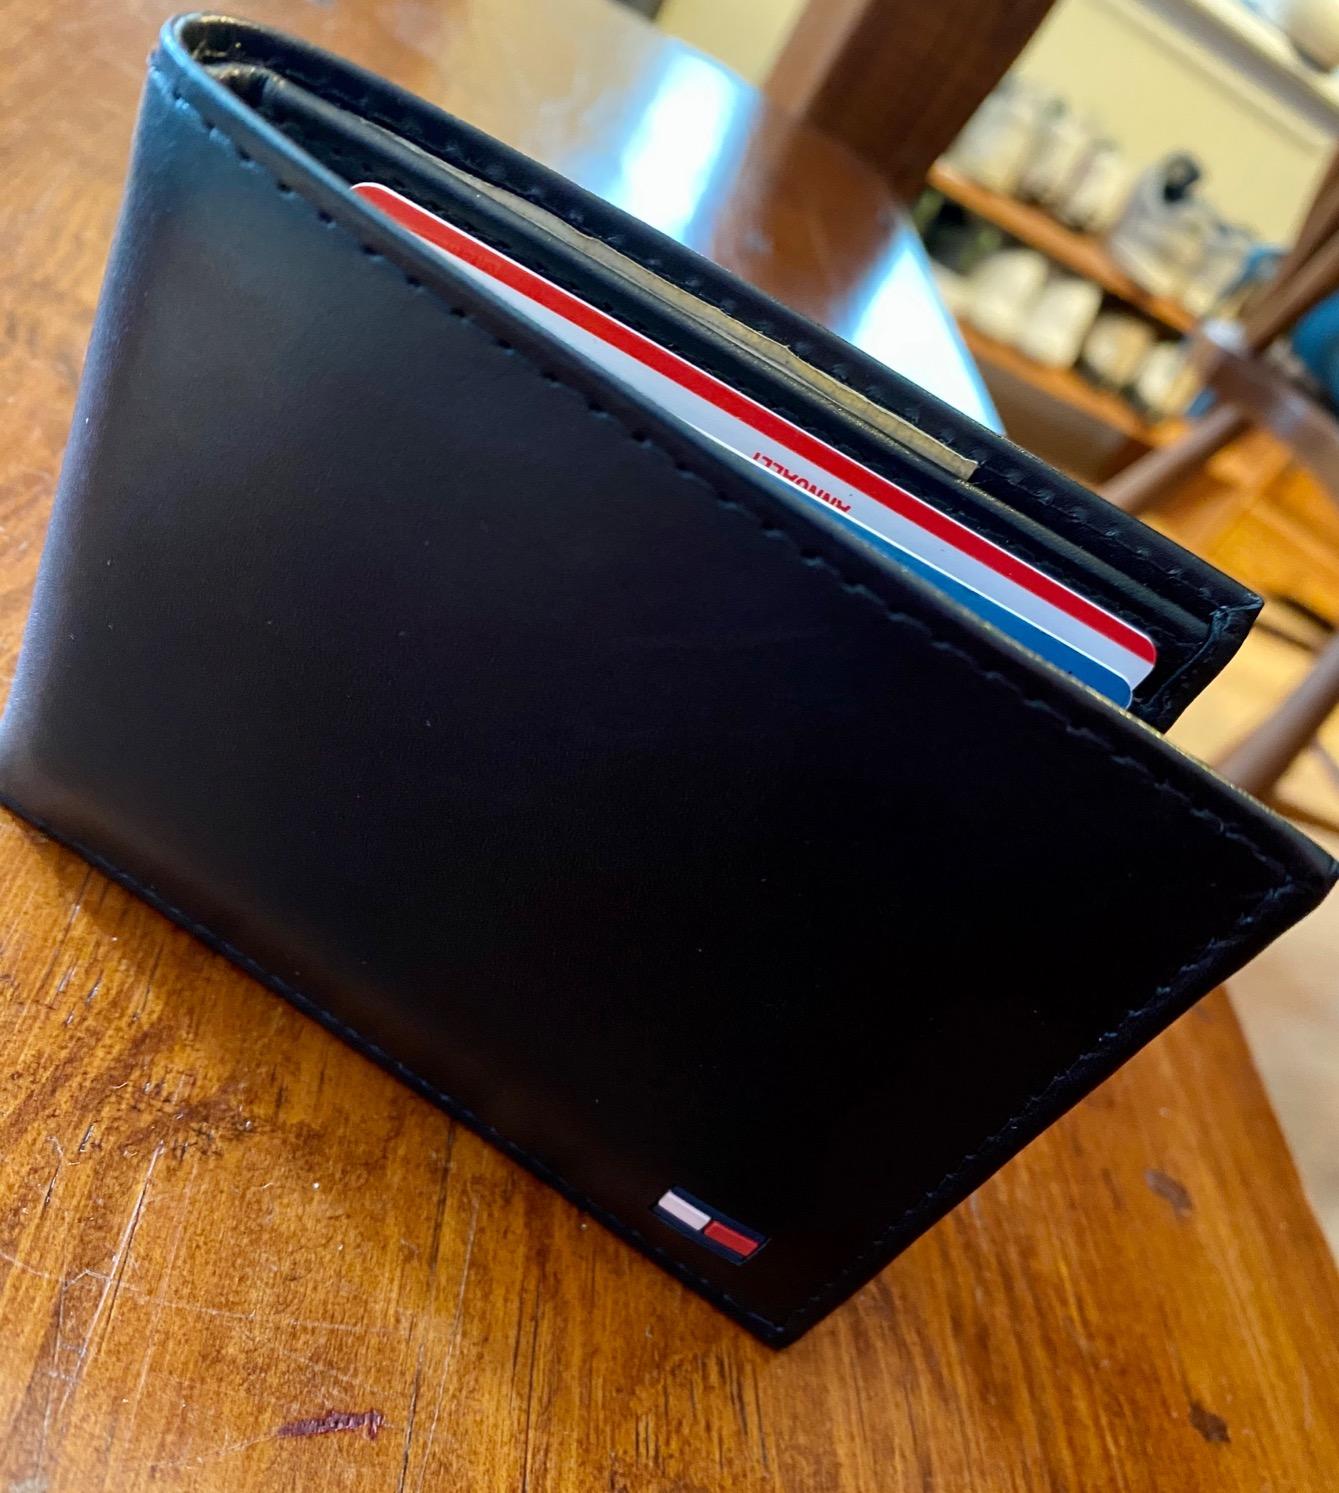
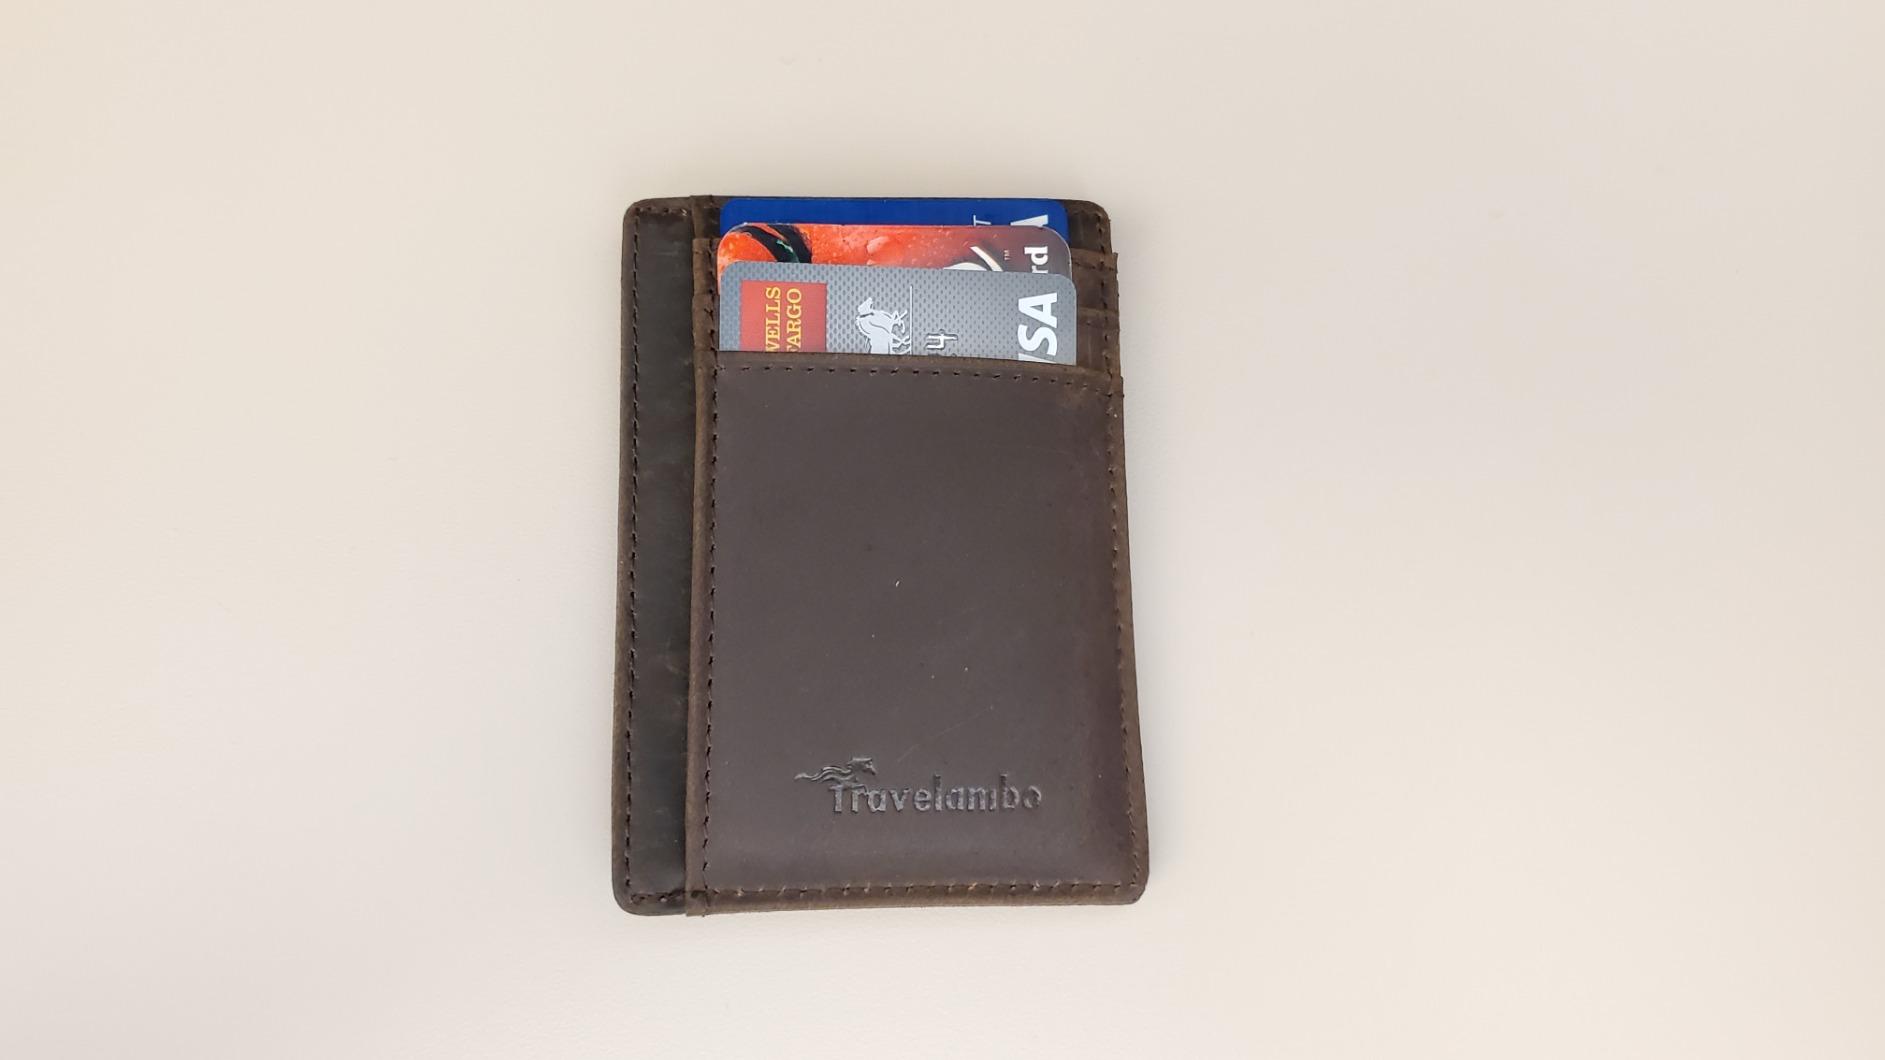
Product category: accessories_wallet
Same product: no